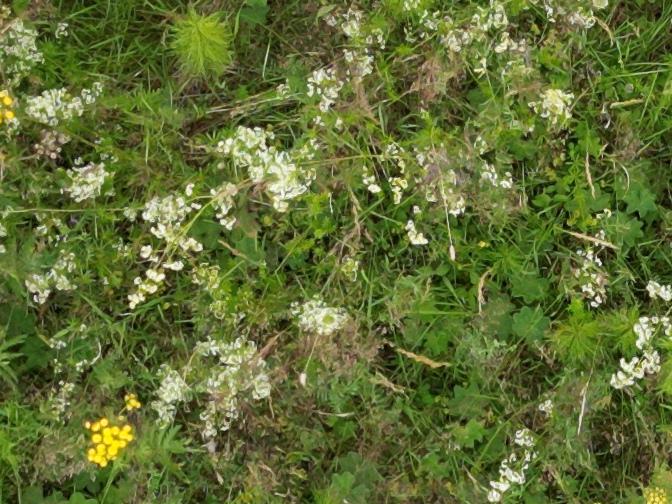
Flowers visible: yarrow flowers, yarrow flowers, yarrow flowers, yarrow flowers, yarrow flowers, yarrow flowers, yarrow flowers, yarrow flowers, yarrow flowers, yarrow flowers, yarrow flowers, yarrow flowers, yarrow flowers, yarrow flowers